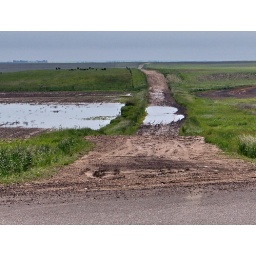
Flooded farm roads and distant cattle in Rural Municipality of Saskatchewan Landing.Province of Saskatchewan in June 2010.